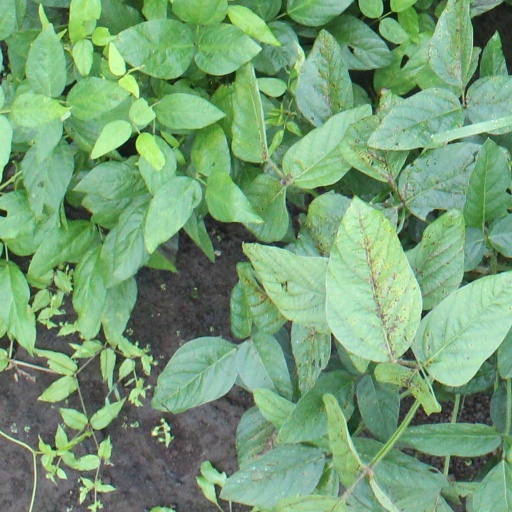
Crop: soybean